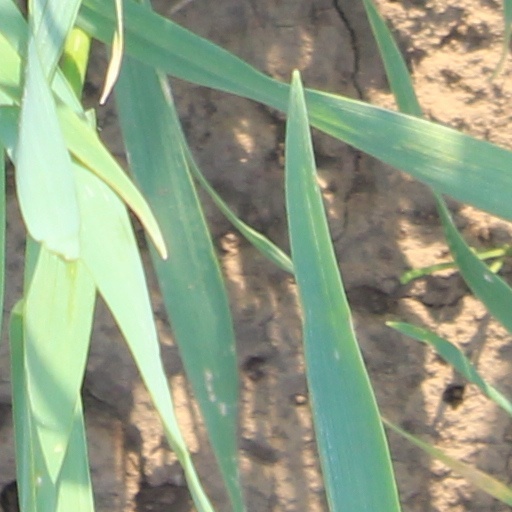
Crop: wheat